Equestrian statue of Nathanael Greene

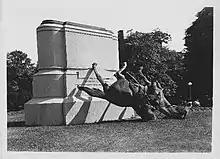
The statue in 1930 after corroded rivets and high winds resulted in it falling off the pedestal

In June 1930, what newspapers called a "freakish gust of wind," blew through Stanton Park, toppling the statue. The statue's head and shoulders were buried into the ground, but remarkably the statue was unharmed, except for a small crack on the horse's left thigh. It was found the rivets were corroded, making the statue easily susceptible to falling. The statue was lifted back in place by using a derrick.